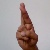
The image shows a hand gesture representing the letter 'R' in Indian Sign Language.